USS Dragonet

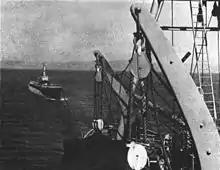
"Dragonet" being towed to Norfolk in 1961.

"Dragonet"'s second and third war patrols were designated as "successful". She received two battle stars for World War II service.